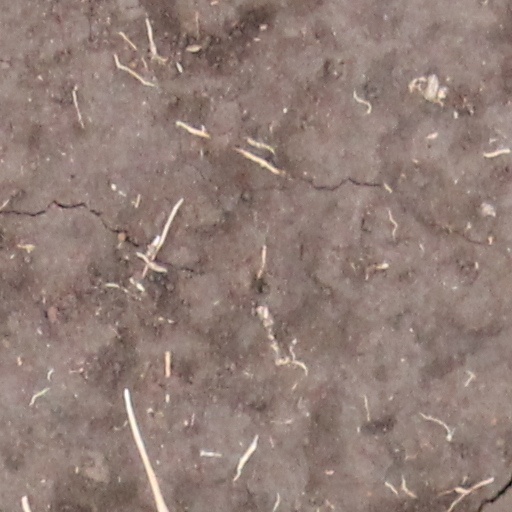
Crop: wheat